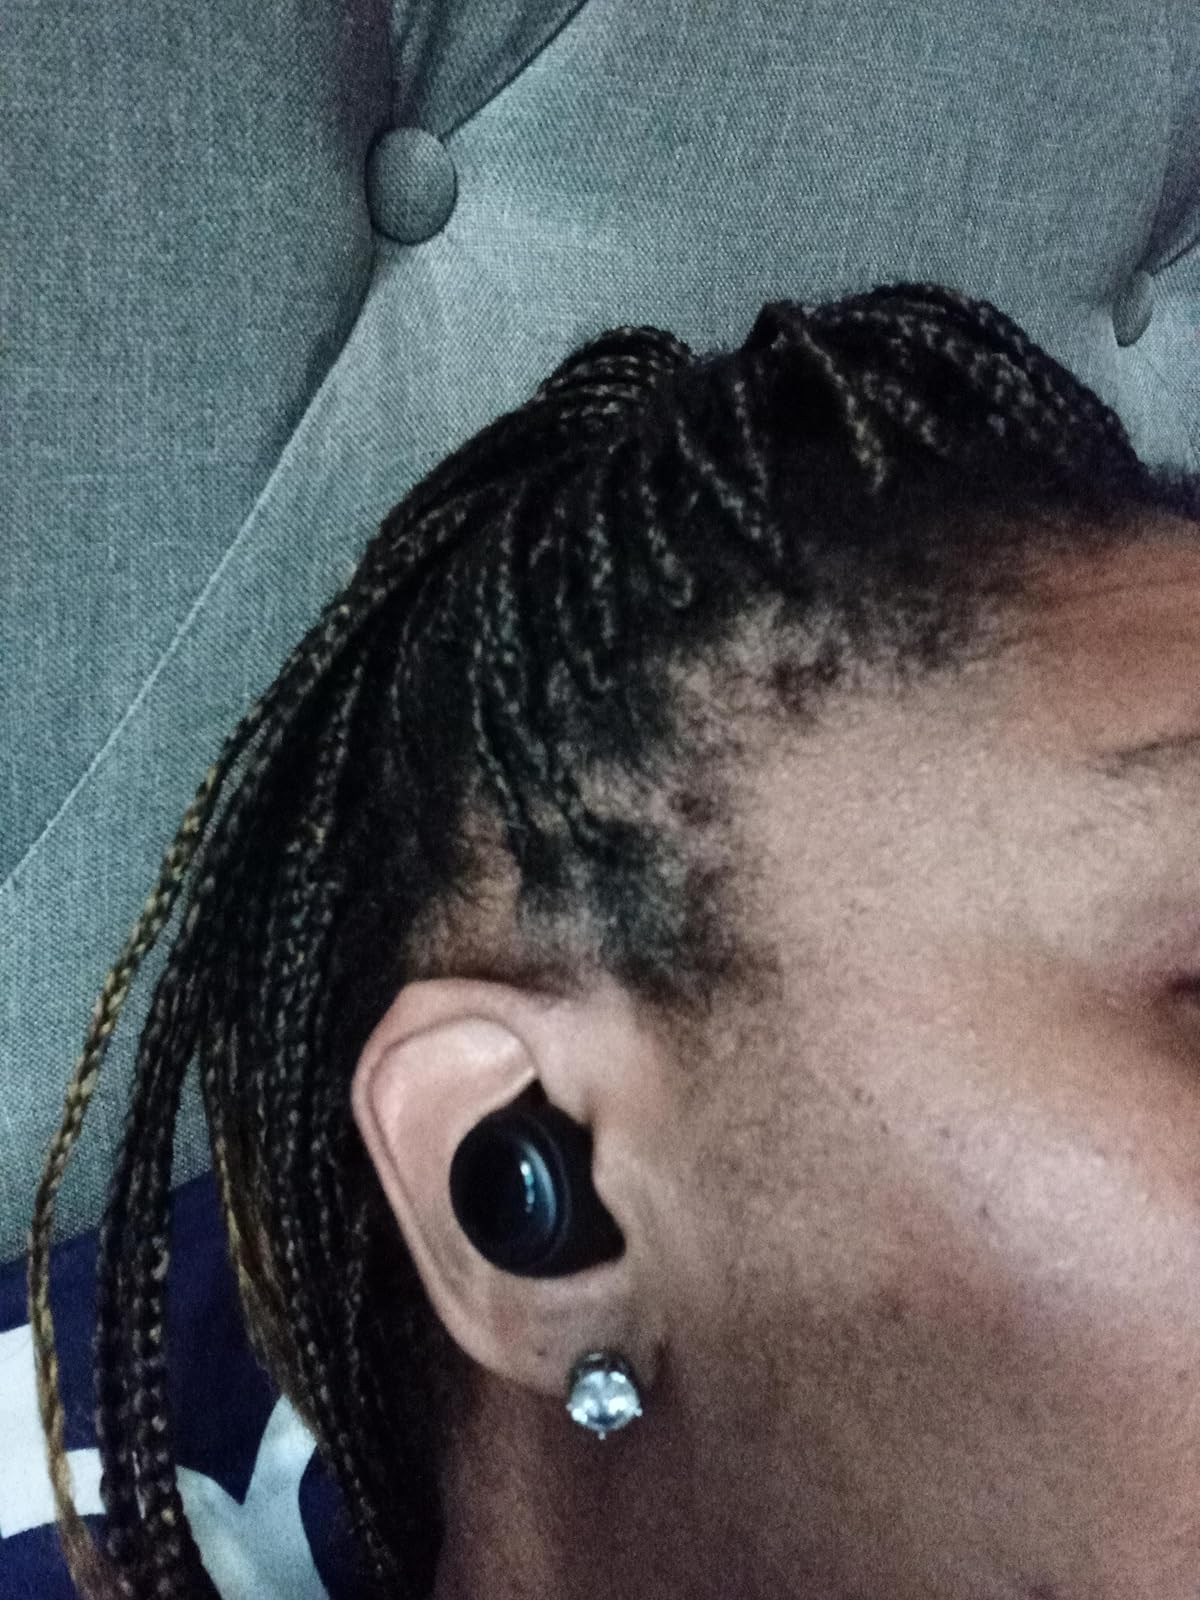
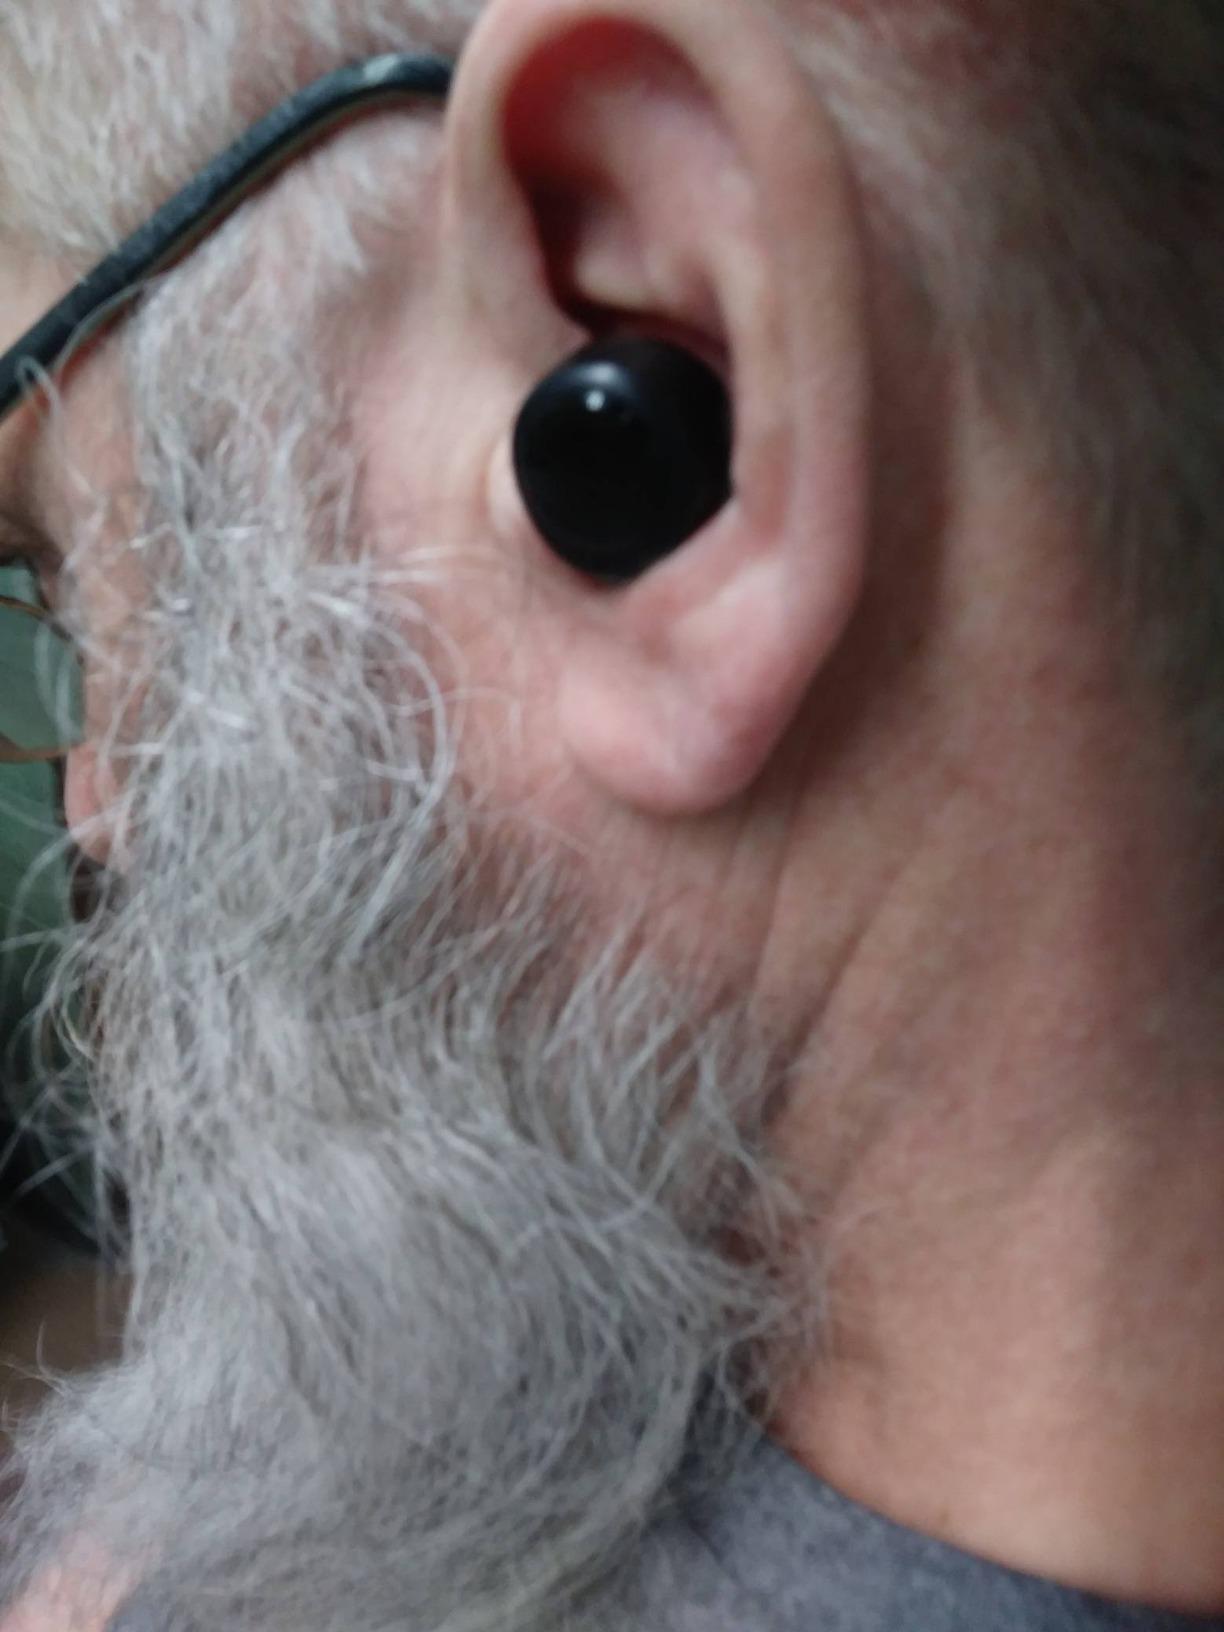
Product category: earbuds
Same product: yes